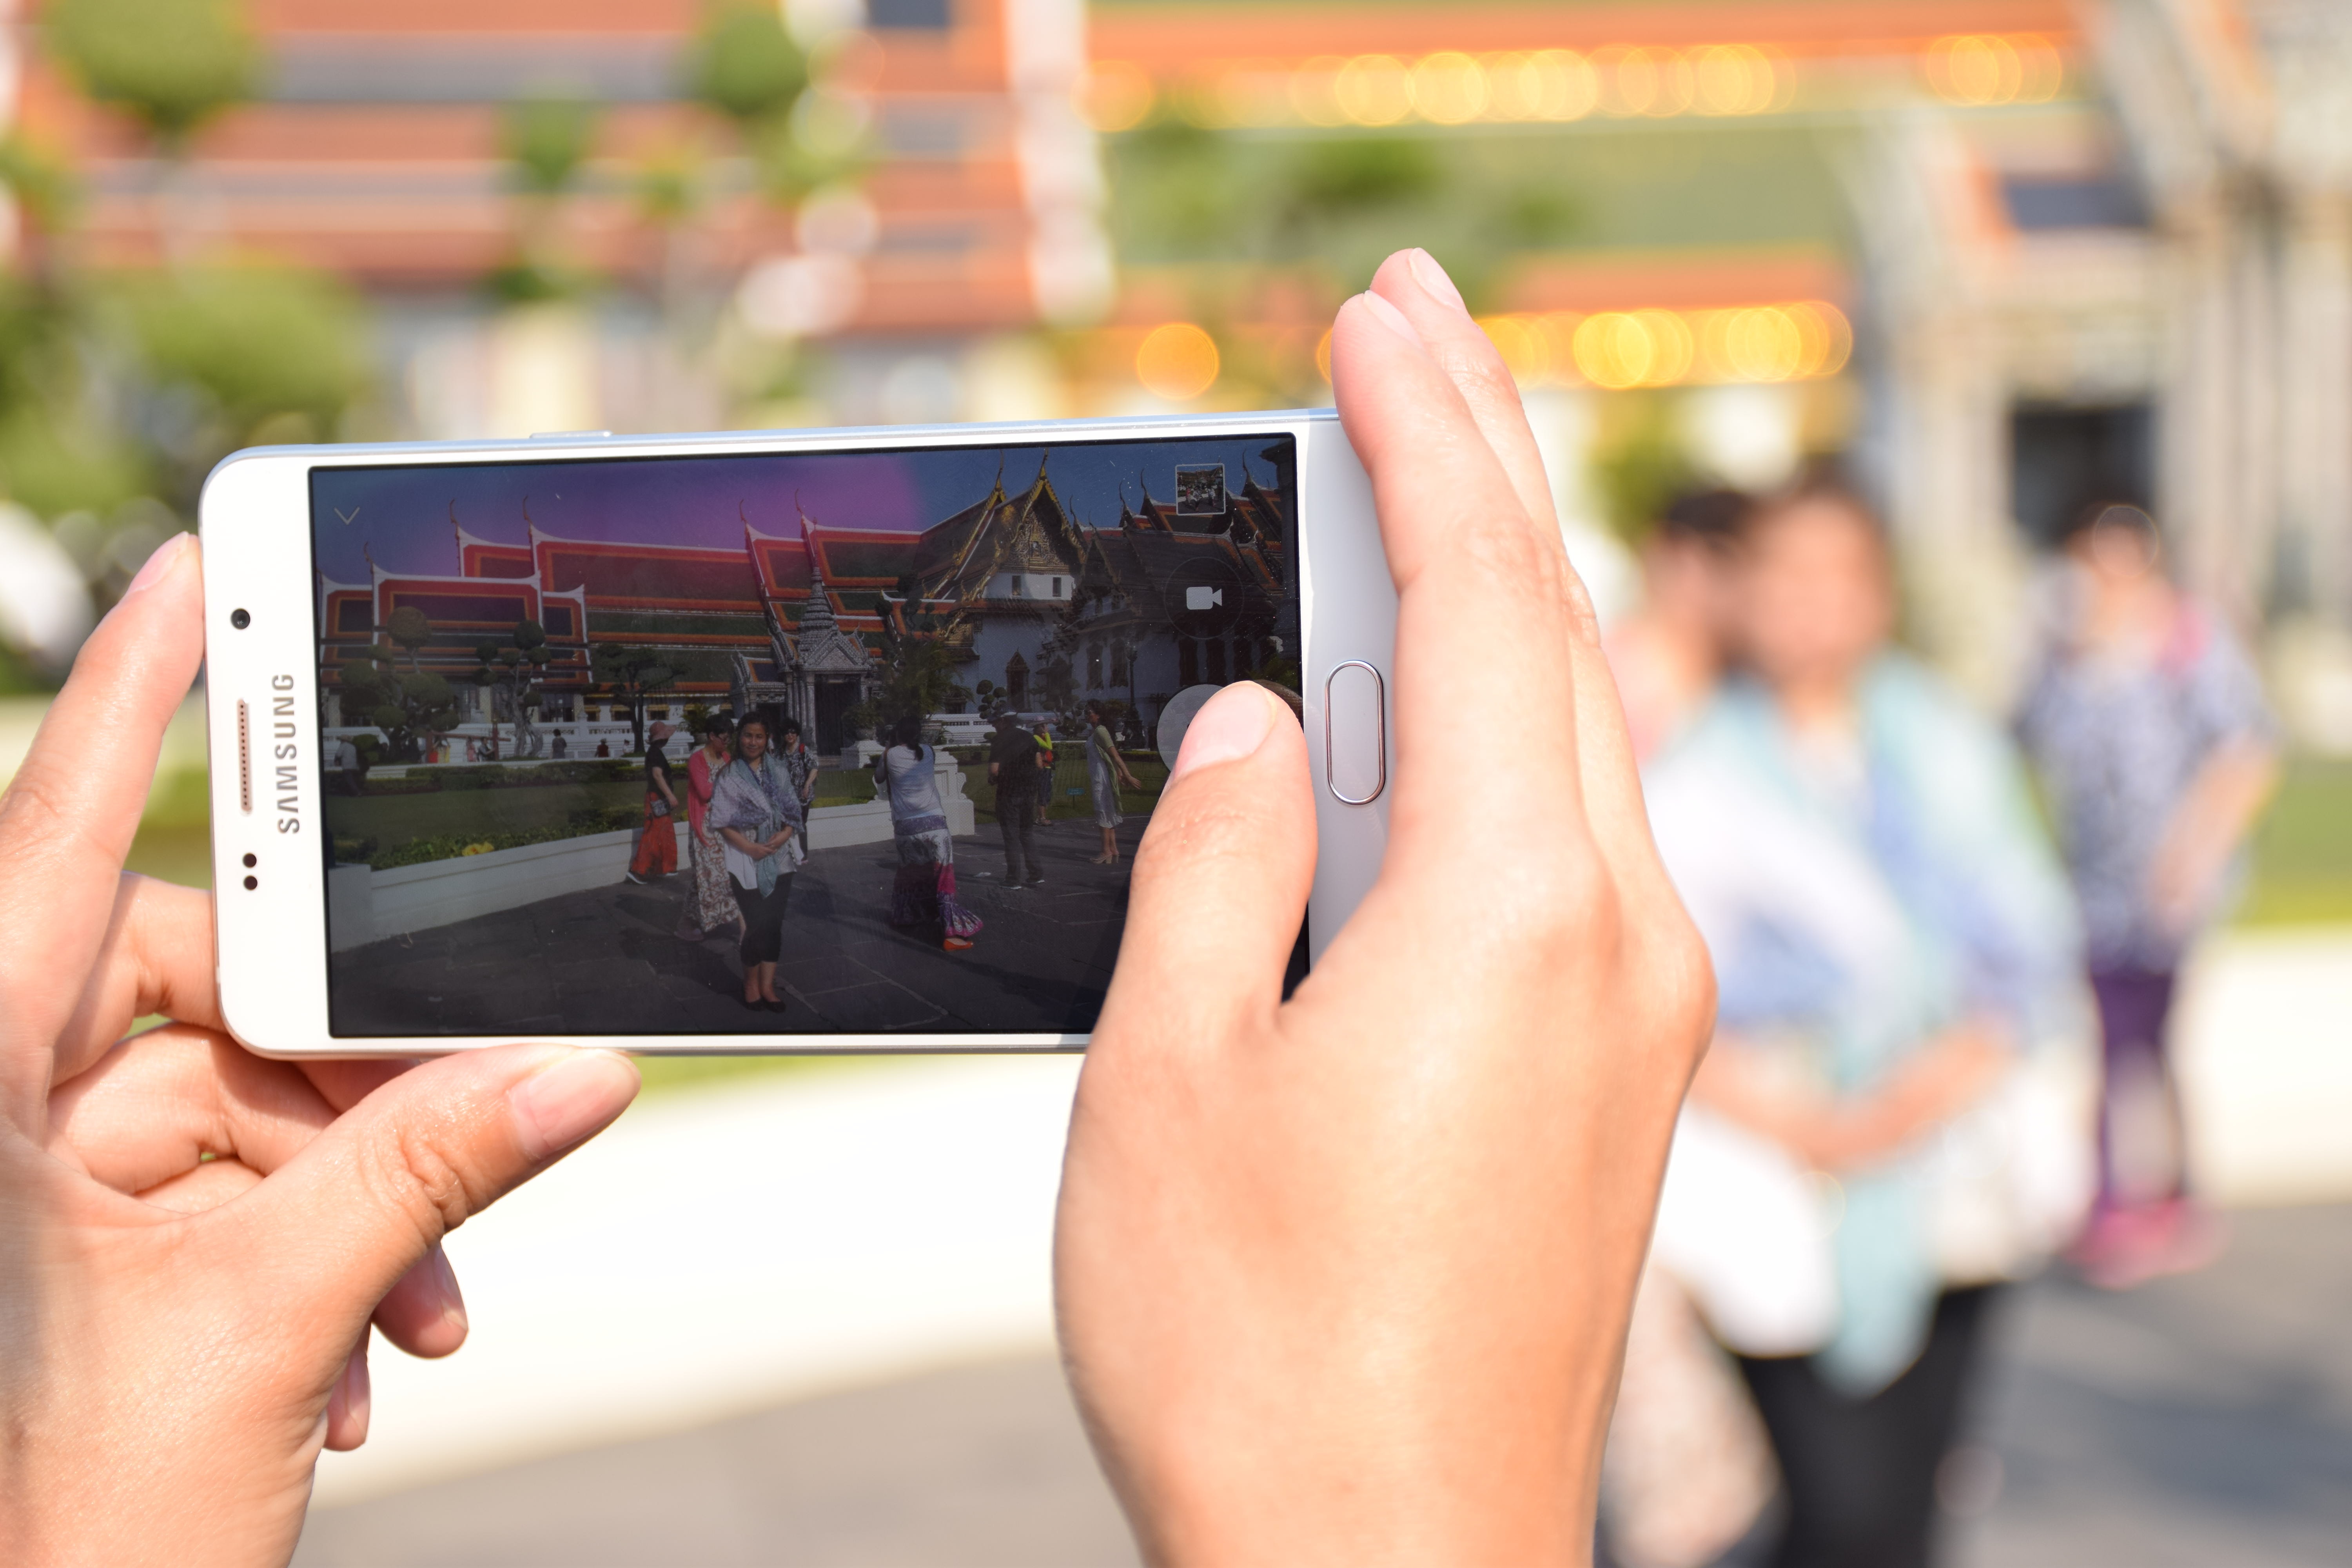
smartphone, mobile, creative, technology, phone, gadget, mobile phone, on, display, mobile phones